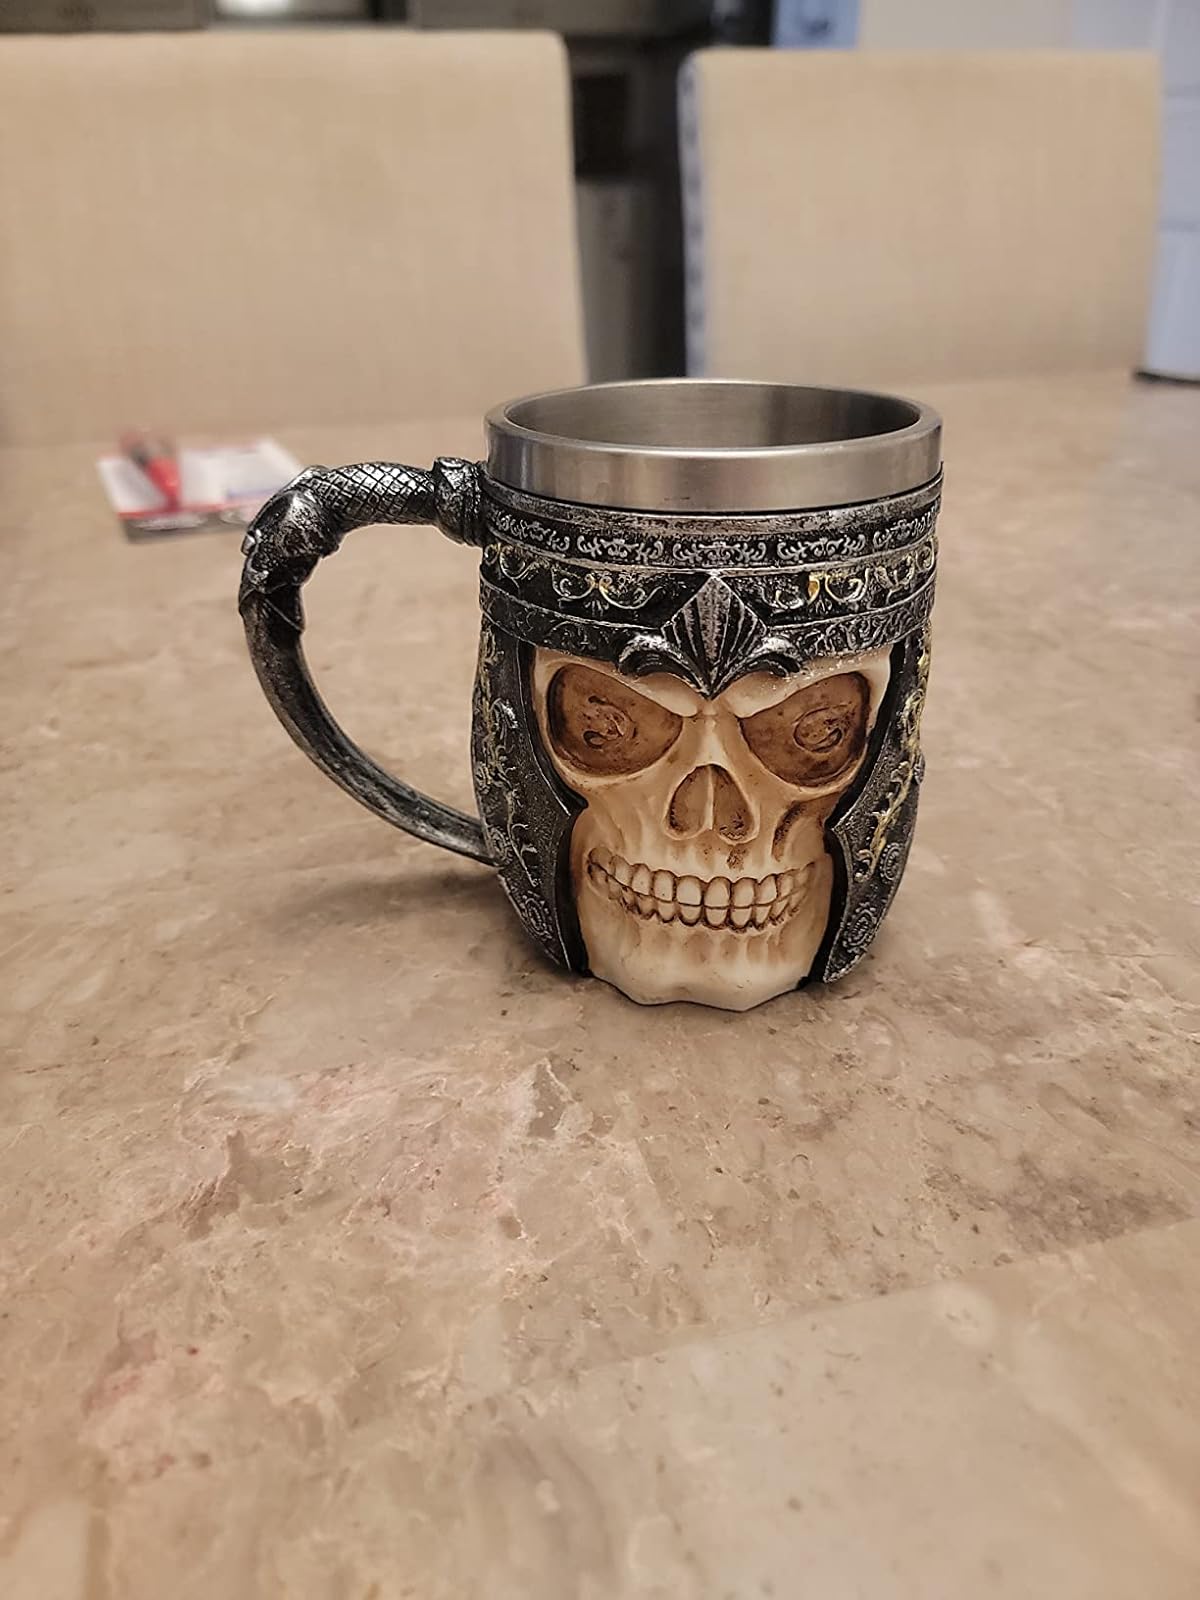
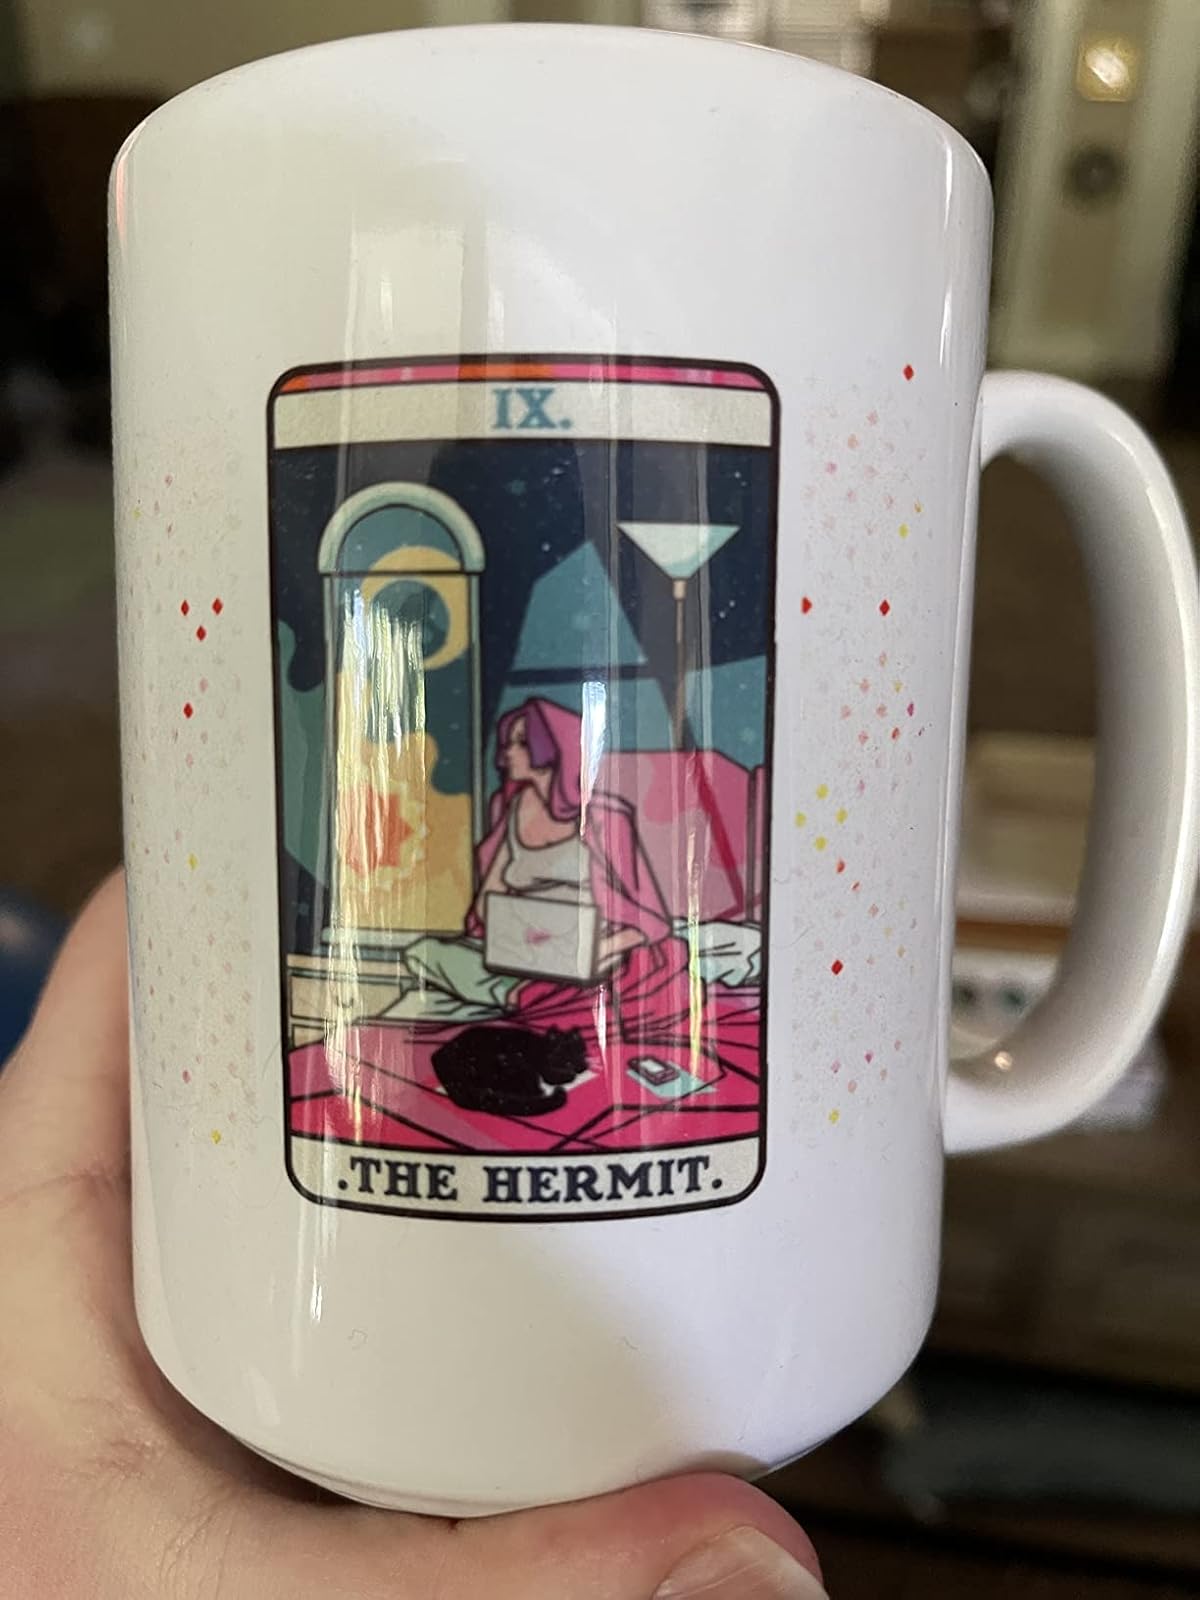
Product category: items_mug
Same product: no